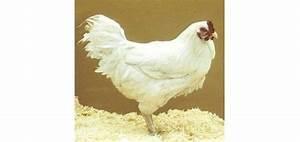
chicken